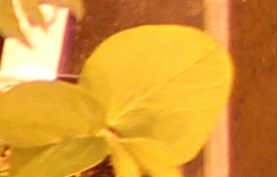
Label: Soybean